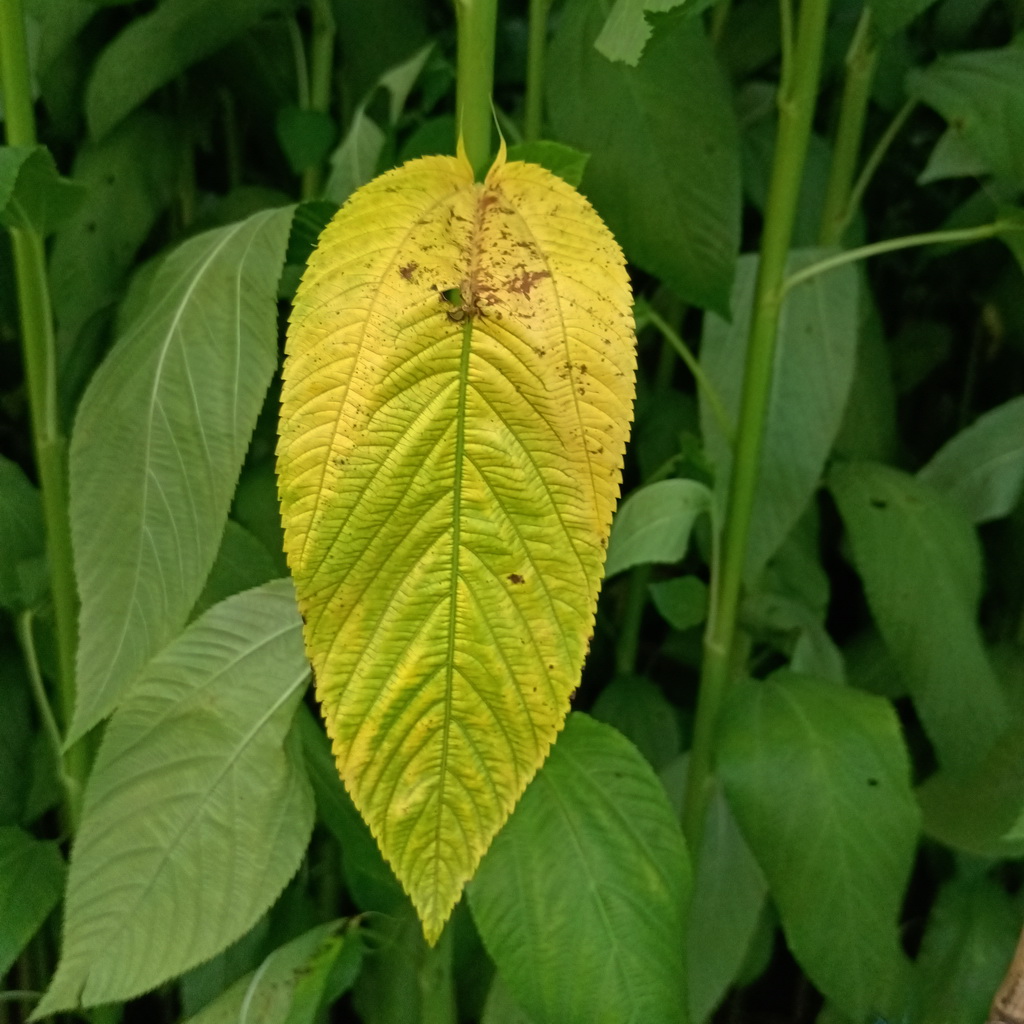
Label: Mosaic